The Mimosa Wants to Blossom Too

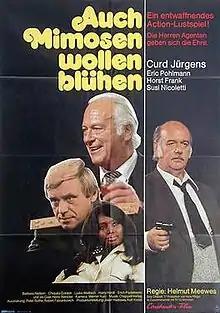

The Mimosa Wants to Blossom Too (German: Auch Mimosen wollen blühen) is a 1976 West German comedy spy film directed by Helmut Meewes and starring Curd Jürgens, Eric Pohlmann and Horst Frank.